South Harrow tube station

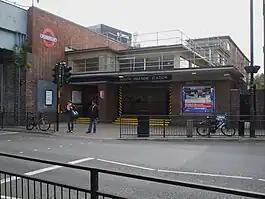
Southern entrance

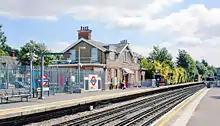
Platform view

South Harrow is a London Underground station in South Harrow, north-west London. It is on the Uxbridge branch of the Piccadilly line, between Rayners Lane and Sudbury Hill stations. The station is located on Northolt Road (A312). It is in Travelcard Zone 5.